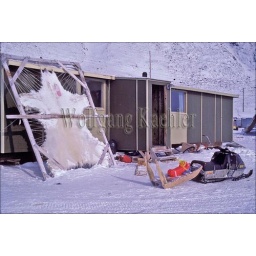
Canada, ellesmere island, grise fjord, polar bear skin stretched on drying rack in front of house